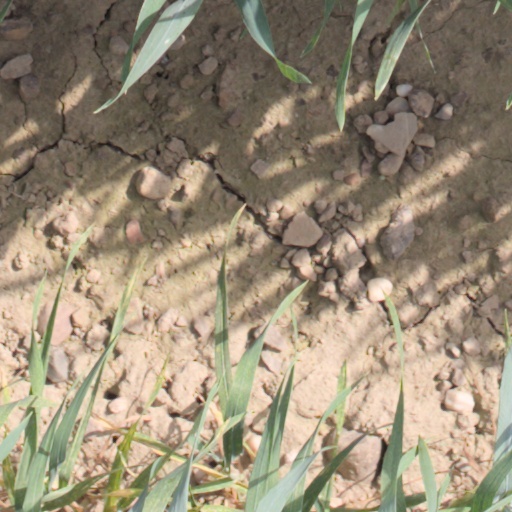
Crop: wheat